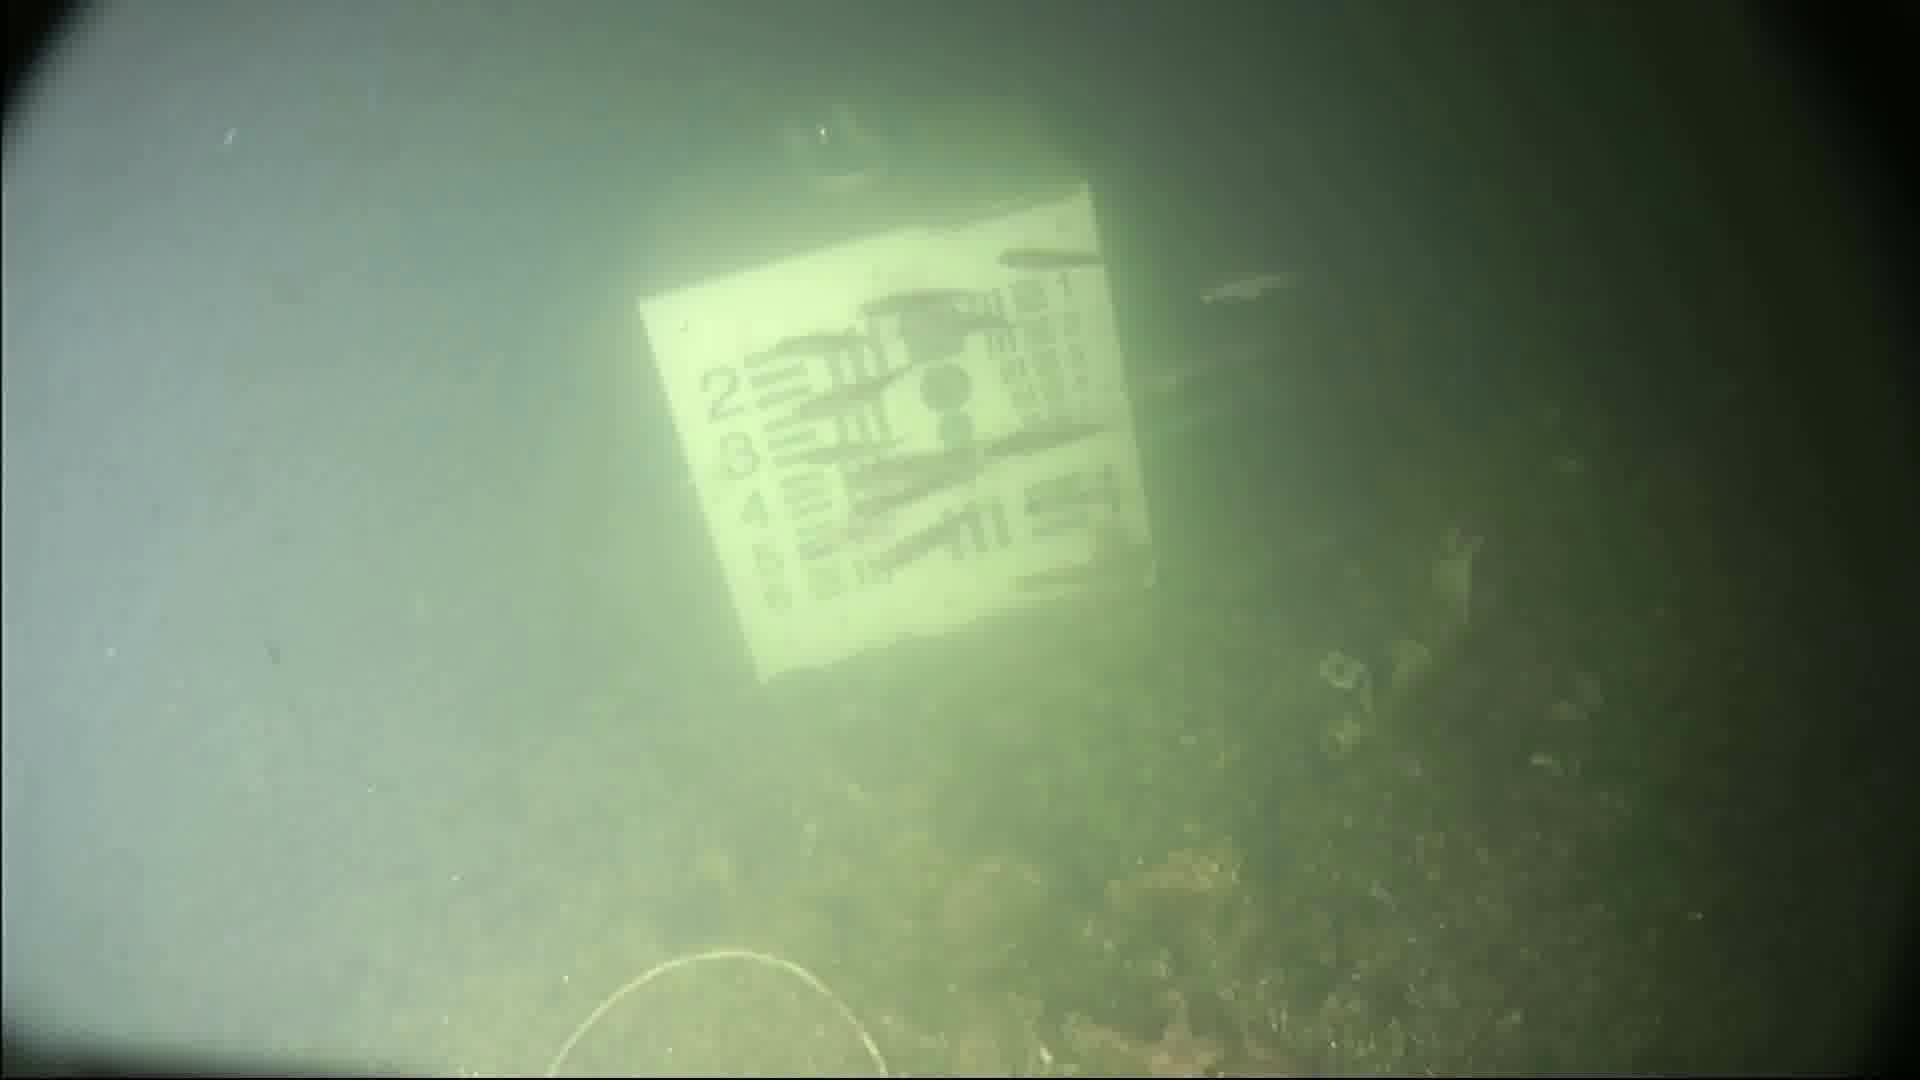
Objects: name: small_fish
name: starfish